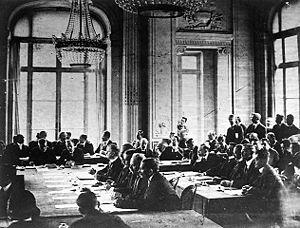
Le traité de Bucarest est le traité de paix entre la Roumanie et les membres de la Quadruplice : l'Empire allemand, l'Autriche-Hongrie, la Bulgarie et l'Empire ottoman. Ce traité est officiellement signé le 7 mai 1918, six mois après l'armistice du 9 décembre 1917 entre les belligérants, lui-même consécutif à l'effondrement de l'armée russe. Imposé par les puissances centrales alors victorieuses sur ce front, le traité de Bucarest oblige le roi roumain Ferdinand, entré en guerre durant l'été 1916, à plier devant les exigences du Reich et de ses alliés, sous peine de voir son royaume partagé entre la Bulgarie et l'Autriche-Hongrie. Paix de défaite, le traité se solde pour la Roumanie par une forte tutelle du Reich sur l'économie du royaume, mais ses pertes territoriales au profit de ses vainqueurs sont limitées et plus que compensées par l'union avec la République démocratique moldave qui s'était fraîchement émancipée de l'ancien Empire russe disloqué. Pendant six mois, la vie du royaume est soumise aux clauses du traité mais, la situation politique et militaire des puissances centrales se dégradant durant l'automne 1918, l'application du traité est rapidement remise en cause.